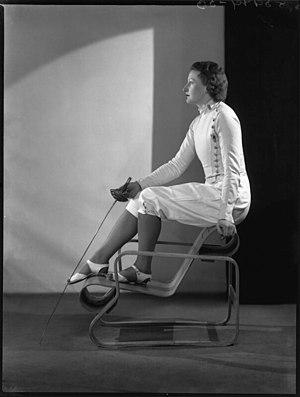
Gwendoline Neligan est une escrimeuse britannique. Elle a remporté le championnat d'Europe 1933, plus tard requalifié championnat du monde, devenant la première ressortissante britannique à décrocher une distinction mondiale dans ce sport. Elle utilisait le fleuret, seule arme autorisée pour les femmes en compétition à cette époque.